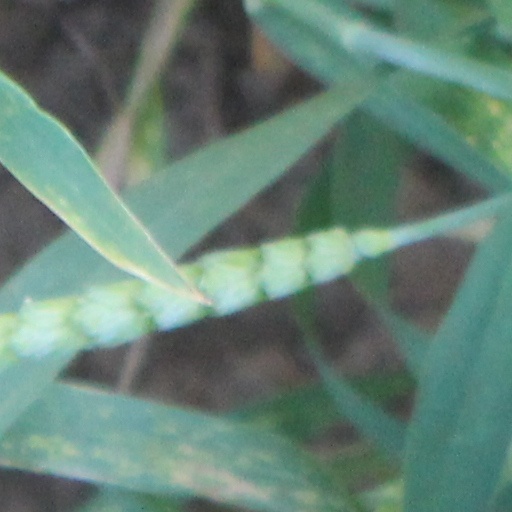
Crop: wheat